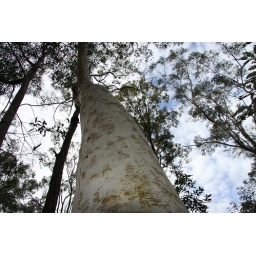
These Scribbly gums are the Dominant trees in the lower sections of Karawatha forest